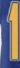
Number: 1